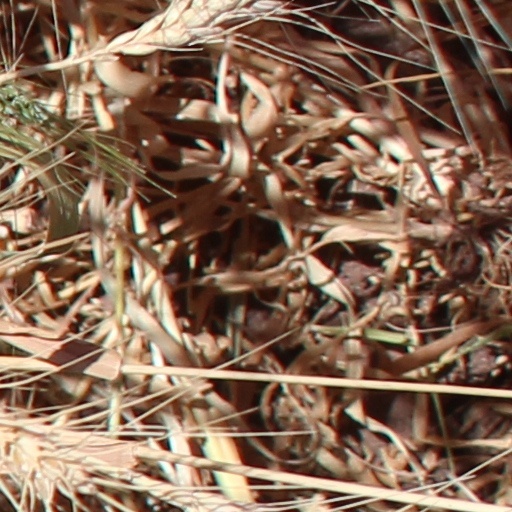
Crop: wheat